Andy Russell (singer)

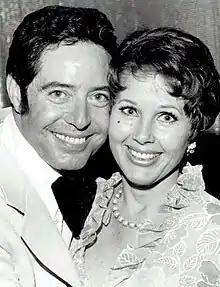
Russell and Ginny Pace in 1974.

At this point, Russell began to look elsewhere for a place to perform. On 16 October 1953, he made his debut in Mexico City at the Teatro Lírico alongside such legendary performers as Agustín Lara, Tin Tan, Toña la Negra, and others. He was billed as "the Mexican star of Hollywood and the greatest exponent of romantic Mexican song in the United States".